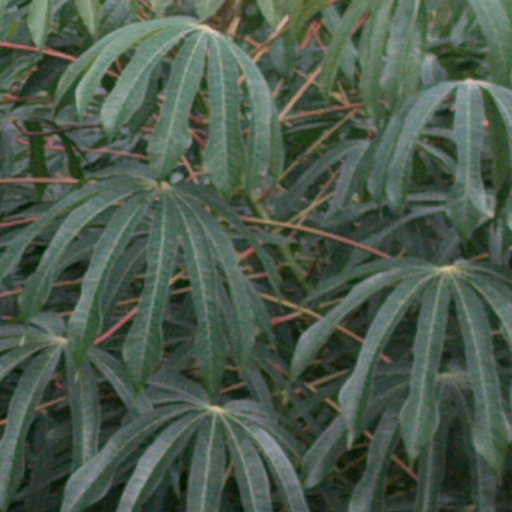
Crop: cassava